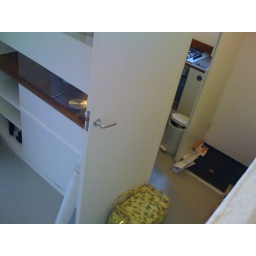
looking over the office wall